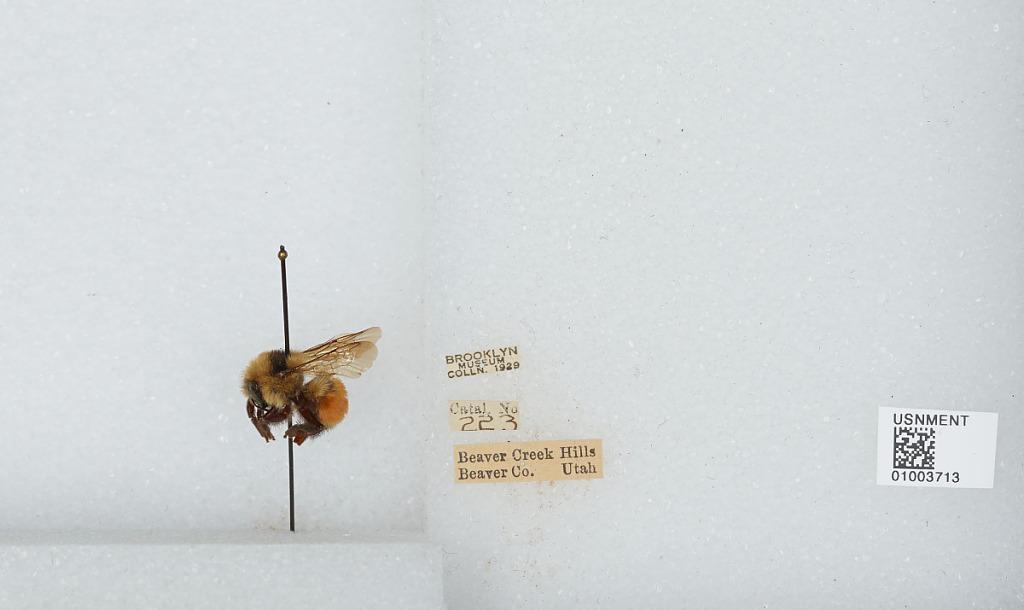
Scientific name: Bombus (Pyrobombus) huntii Greene
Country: United States
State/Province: Utah
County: Beaver
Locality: Beaver Creek Hills
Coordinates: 38.2689, -112.552